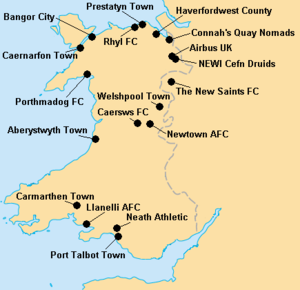
Répartition en Welsh Premier League 2008-2009.
La saison 2008-2009 de Welsh Premier League était la dix-septième édition de la première division galloise.